Metakse

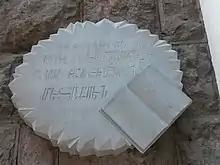
Plaque to Metakse on Tigran Mets avenue, Yerevan

She was in close relations with the famous Armenian poets Hovhannes Shiraz and Paruyr Sevak. Artem Sargsyan called her "one of the most prominent figures of modern Armenian poetry".